John Bozeman

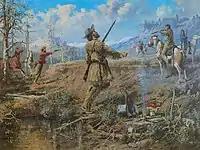
"The Death Of John Bozeman" by Edgar Samuel Paxson

Bozeman was murdered on April 20, 1867 (aged 32), while traveling along the Yellowstone River to Fort C.F. Smith to secure a flour contract. His partner, Tom Cover, reported they had been attacked by a band of Blackfeet Natives, but some historians suspected that Bozeman was killed by Cover himself, or perhaps even by a henchman of pioneer Montana rancher Nelson Story named Thomas Kent. The end of Bozeman's life is still a subject of debate today, and some theorize that he was murdered in revenge for his habit of flirting with married women.